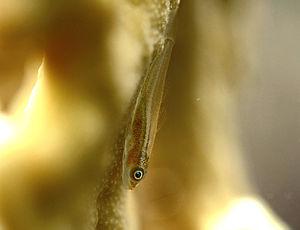
Un minuscule gobie nain de Michel (Pleurosicya micheli) sur un corail Millepora à la Réunion.
Pleurosicya est un genre de poissons de la famille des Gobiidae.
L'île de La Réunion est un département d'outre-mer français situé dans le sud-ouest de l'océan Indien.